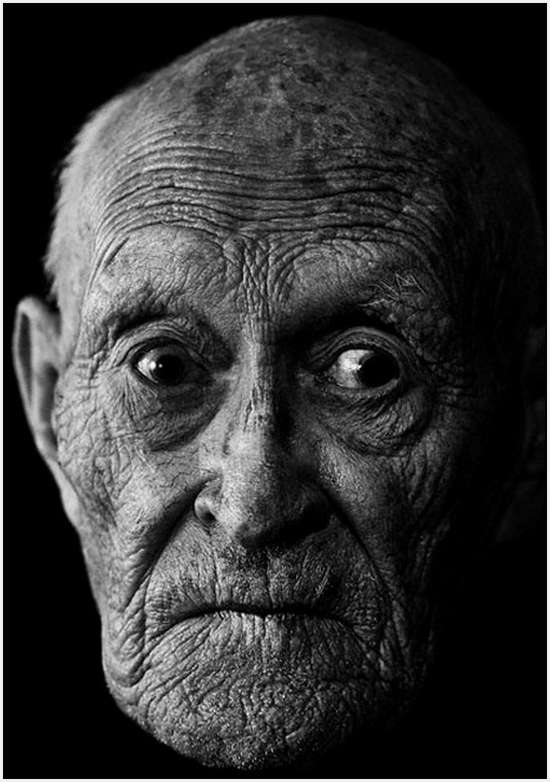
Label: Colored